Van Damme State Park

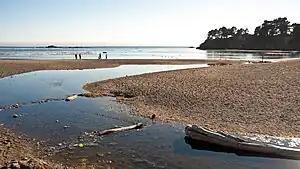
Little River beach

Van Damme State Park is a public beach consisting of about of land in Mendocino County, California, near the town of Little River on State Route 1. It was named for Charles F. Van Damme (1881–1934), who was born in the area and purchased the land that is now the park with profits from a San Francisco ferry business. On his death, the property became part of the California state park system.